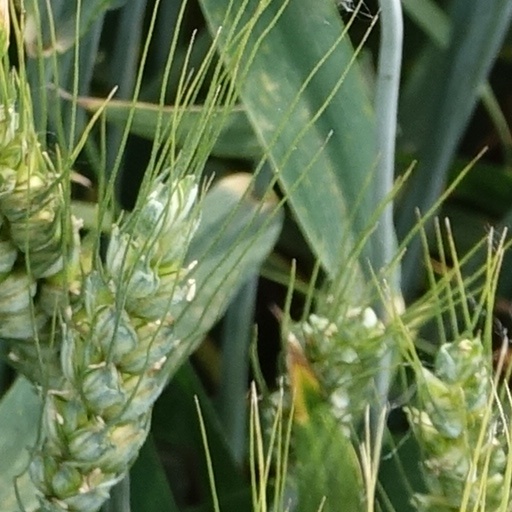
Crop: wheat